Howard Hughes

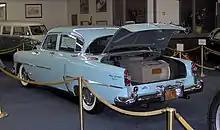
Hughes had this 1954 Chrysler New Yorker equipped with an aircraft-grade air filtration system that took up most of the trunk.

Hughes is commonly credited as the driving force behind the Lockheed Constellation airliner, which Hughes and Frye ordered in 1939 as a long-range replacement for TWA's fleet of Boeing 307 Stratoliners. Hughes personally financed TWA's acquisition of 40 Constellations for $18 million, the largest aircraft order in history up to that time. The Constellations were among the highest-performing commercial aircraft of the late 1940s and 1950s and allowed TWA to pioneer nonstop transcontinental service. During World War II Hughes leveraged political connections in Washington to obtain rights for TWA to serve Europe, making it the only U.S. carrier with a combination of domestic and transatlantic routes.